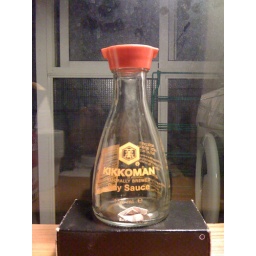
a paper boat in a kikkoman bottle